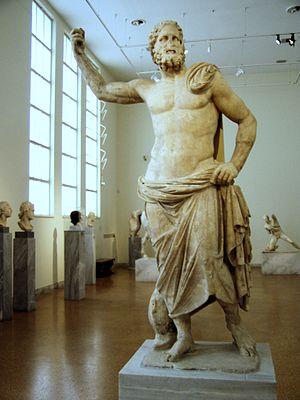
Le musée national archéologique d’Athènes est le principal musée archéologique de Grèce. Il dépend directement du Directorat général des antiquités rattaché au ministère grec de la Culture. Il est dirigé par Georgios Kakavas. Il possède l’une des plus vastes collections d’antiquités grecques au monde. Il abrite plus de 20 000 objets datant de la préhistoire à la fin de l'Antiquité venus de l'ensemble de la Grèce.